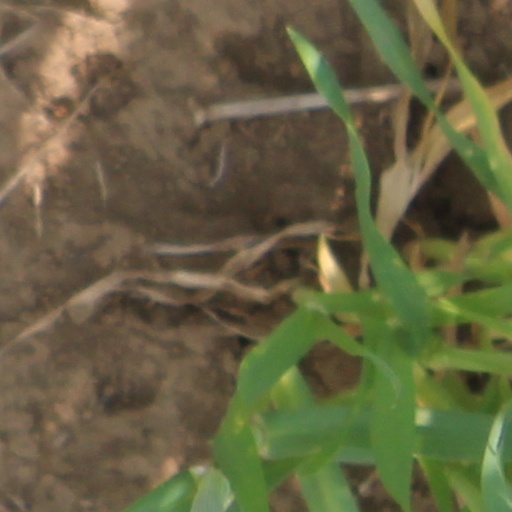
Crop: wheat